Motorola 6800

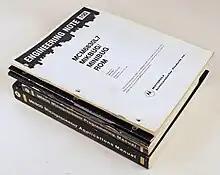
MIKBUG was part of the extensive M6800 microcomputer support developed by Motorola's Application Engineering Group.

Mike Wiles was a design engineer in Jeff LaVell's group and made numerous customer visits with Tom Bennett during 6800 product definition phase. He is listed as an inventor on eighteen 6800 patents but is best known for a computer program, MIKBUG. This was a monitor for a 6800 computer system that allowed the user to examine the contents of RAM and to save or load programs to tape. This 512 byte program occupied half of an MCM6830 ROM. This ROM was used in the Motorola MEK6800 design evaluation kit and early hobby computer kits. Wiles stayed with Motorola, moved to Austin and helped design the MC6801 microcontroller that was released in 1978.